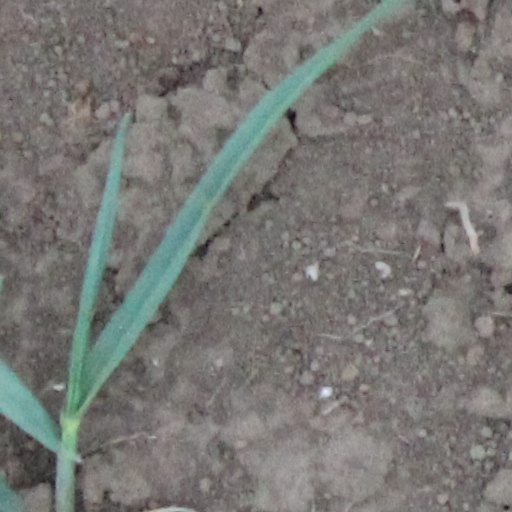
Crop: wheat